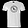
Label: T - shirt / top